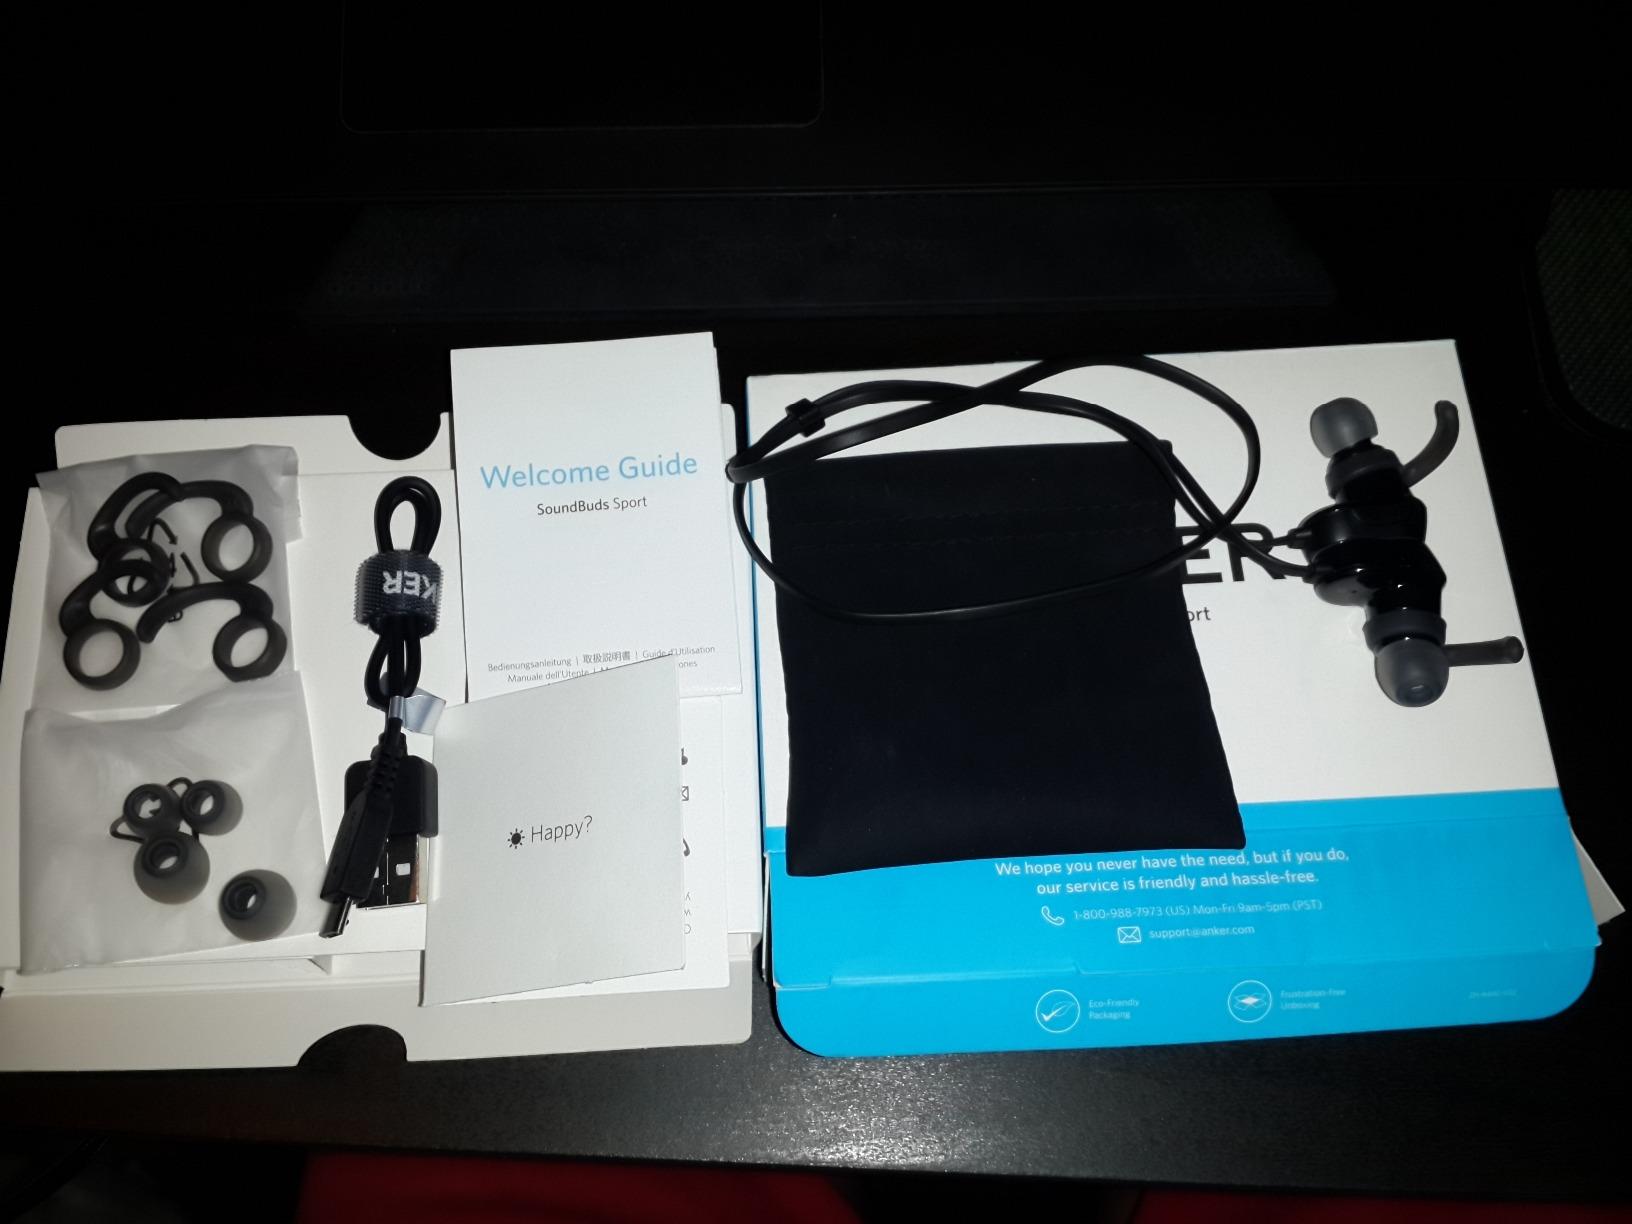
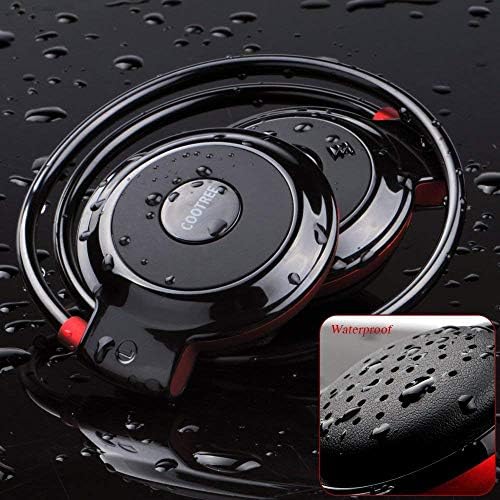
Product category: headphones
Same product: no